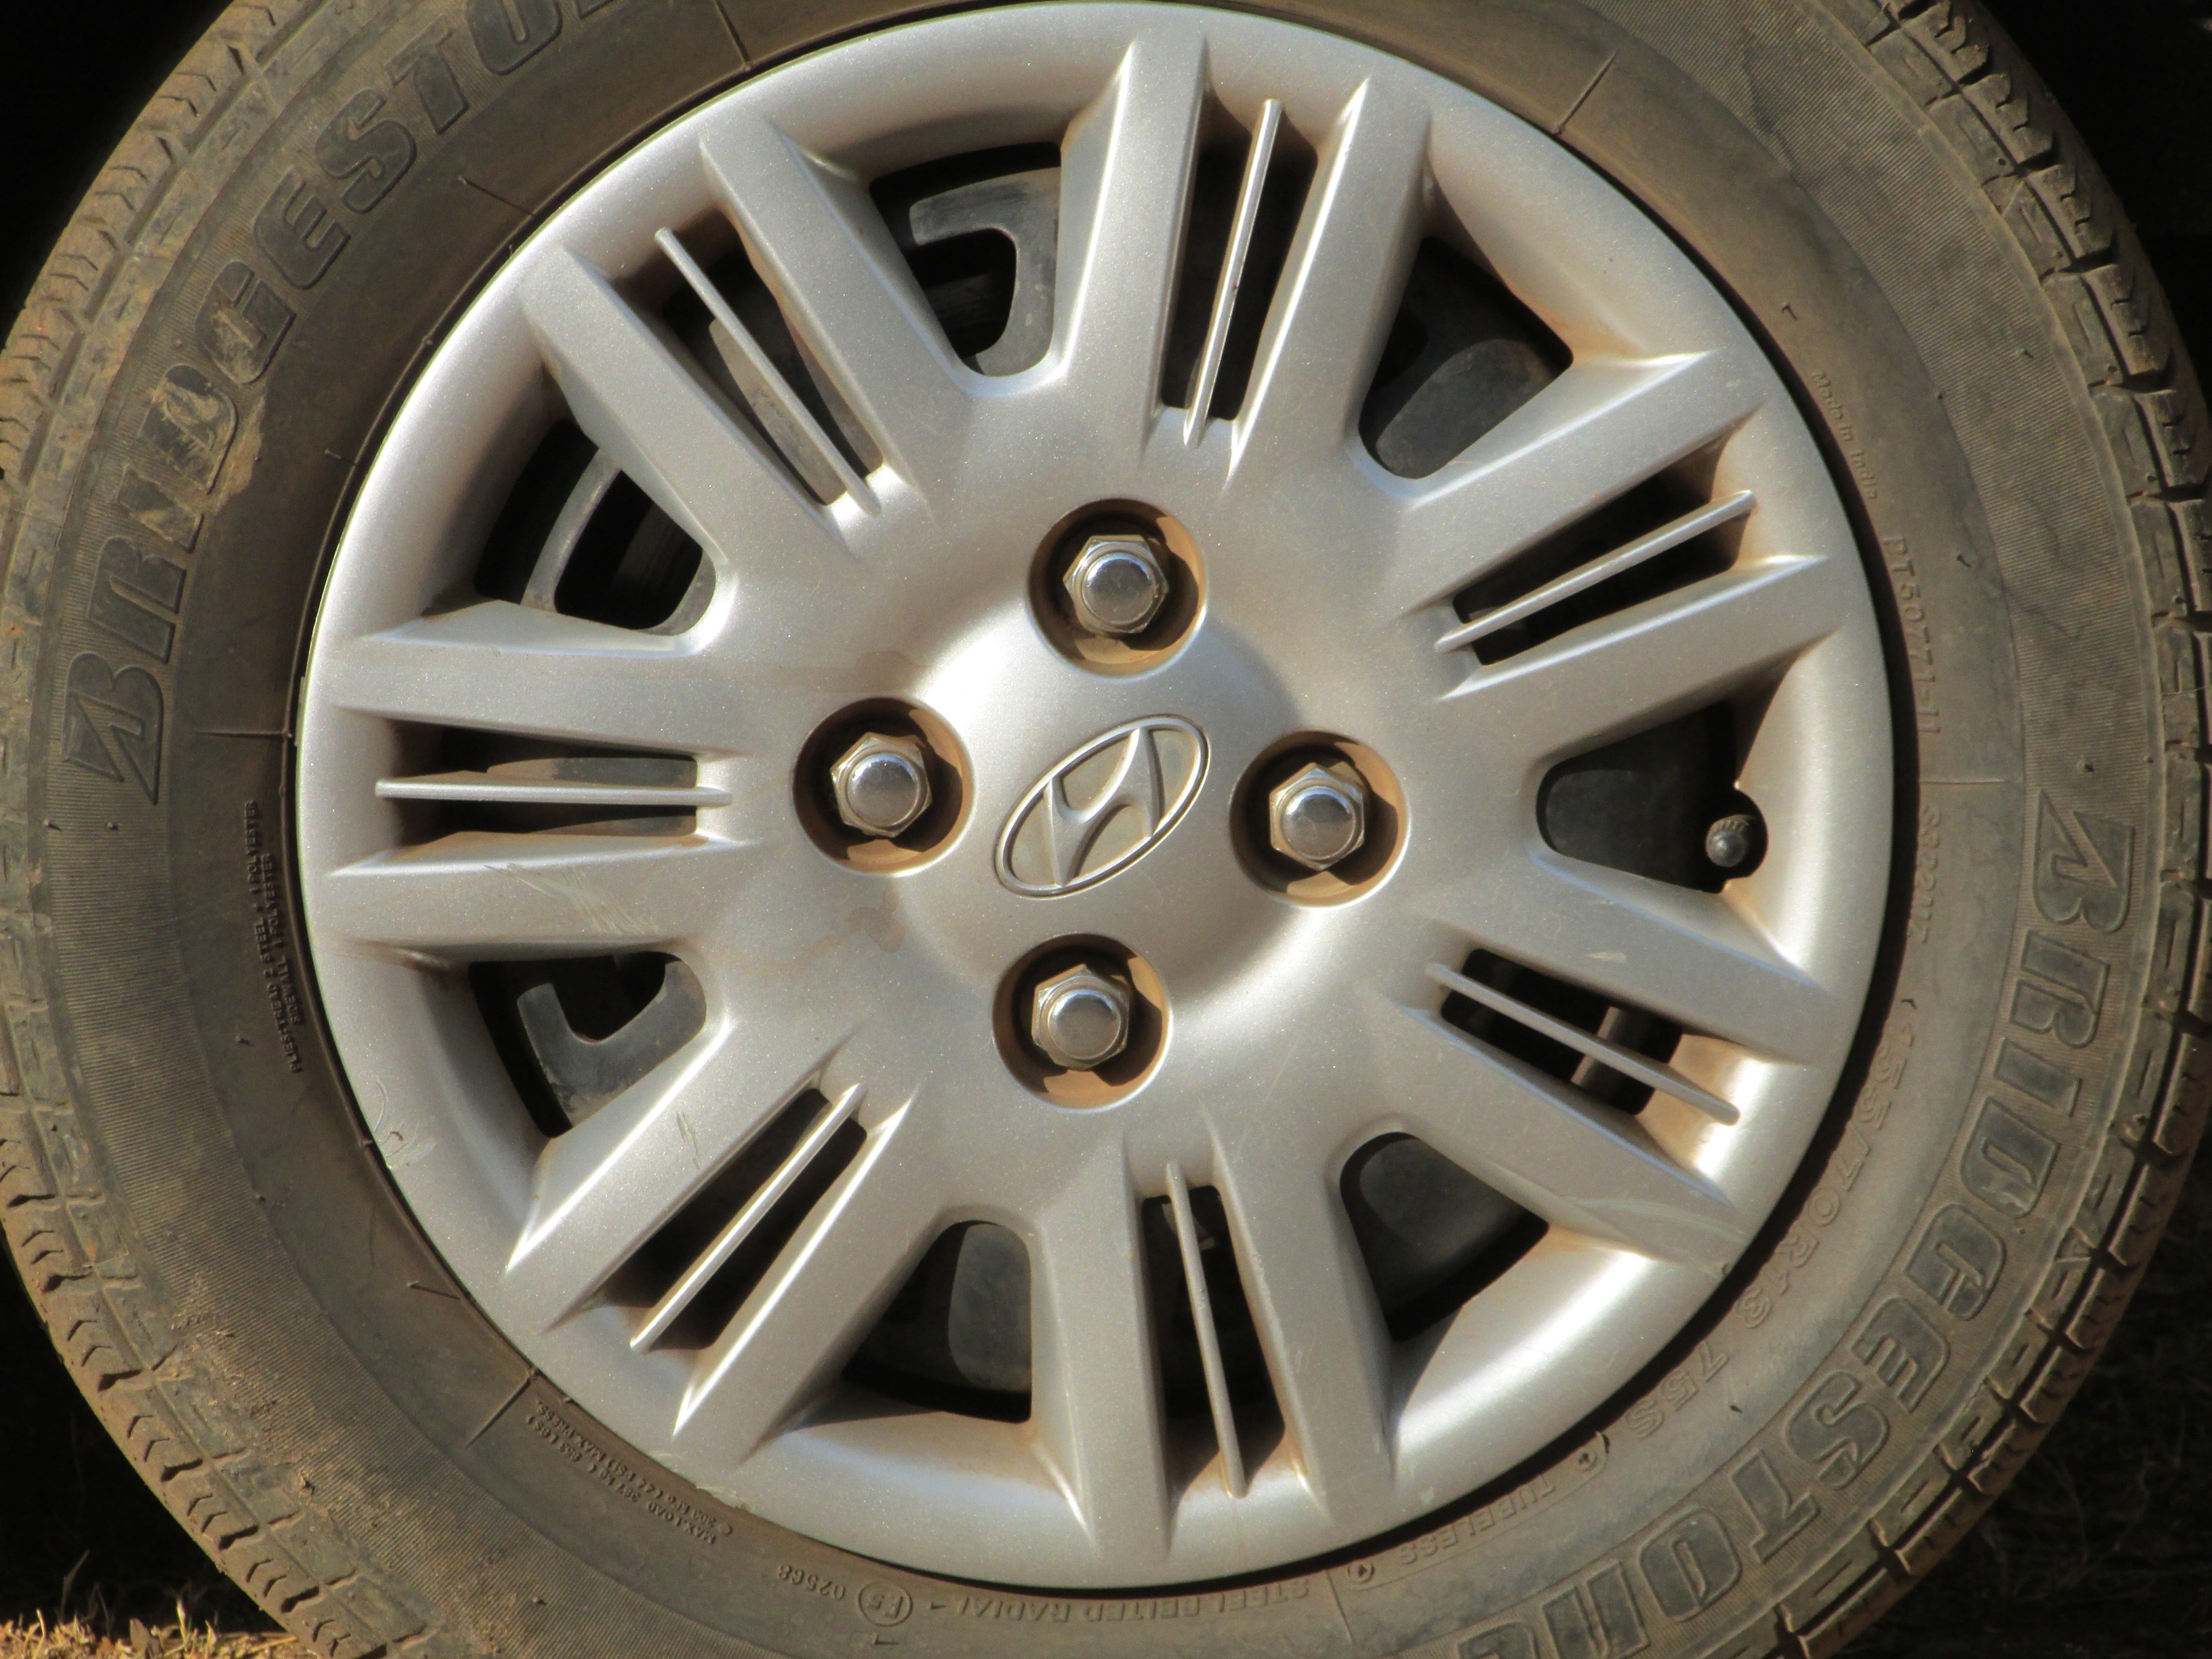
car, wheel, automobile, vehicle, spoke, auto, tire, bumper, tyre, rim, hubcap, rubber, city car, alloy wheel, car tyre, automobile make, automotive exterior, compact car, luxury vehicle, automotive tire, family car, executive car, mid size car